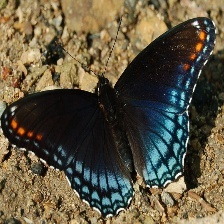
Species: RED SPOTTED PURPLE
Butterfly family (ImageNet category): admiral